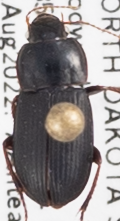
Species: Harpalus opacipennis
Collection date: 2022-08-31
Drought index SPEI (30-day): -1.128
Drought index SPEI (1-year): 1.058
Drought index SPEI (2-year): -0.9